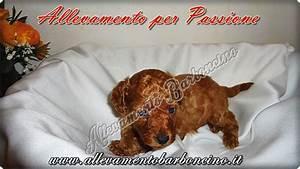
dog